Division of Robertson

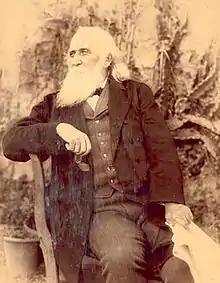
Sir John Robertson, the namesake of the division

The division was proclaimed at Federation, and was one of the original 65 divisions to be contested at the first federal election in 1901. It was named after the fifth Premier of New South Wales, Sir John Robertson, and was originally centred in rural central NSW, encompassing the area around Dubbo, Mudgee and Wellington.